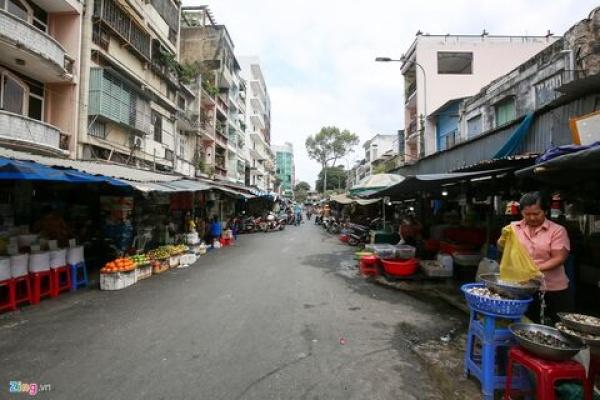
những ngôi nhà cao tầng xuất hiện ở bên trái của con đường